The King of Fighters 2000

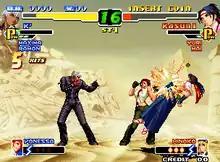
K' calling Vanessa to attack Kasumi Todoh. The bottom bars indicate how many Strikers the player can use.

"The King of Fighters 2000" is a 2D fighting game focused on combos and special moves created to take down the enemy's health and defeat a team of three members. While following the series' tradition of forming teams of three fighters per team, the game also focuses more on assistants. "The King of Fighters 2000"'s gameplay is based on that of "The King of Fighters '99"; it expands on the "Striker Match" format introduced in its predecessor involving a fourth character who can assist the playable character to fight. The player can also replenish Strike Bombs by either losing rounds or taunting the opponent.